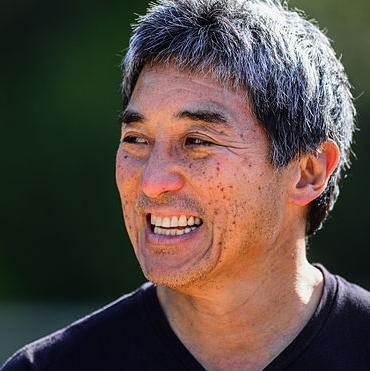
Age: 59